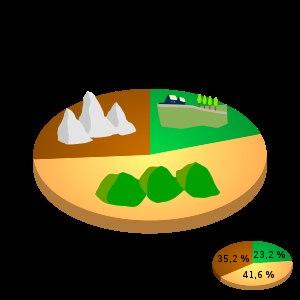
Le Latium, ou Lazio en italien, est une région d'Italie centrale. Incluant la capitale, Rome, il s'agit de la deuxième région la plus peuplée d'Italie, après la Lombardie, avec près de six millions d'habitants. Il est bordé au nord-ouest par la Toscane, au nord par l'Ombrie, au nord-est par les Marches, à l'est par les Abruzzes et le Molise, ainsi qu'au sud-est par la Campanie. À l'ouest, la région est baignée par la mer Tyrrhénienne. La petite enclave du Vatican se trouve dans le Latium.